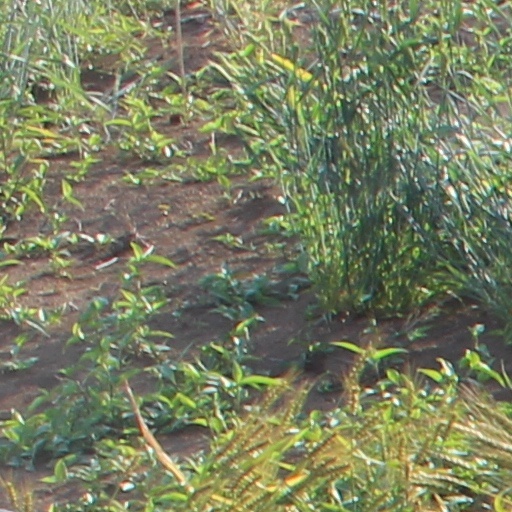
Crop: wheat